Royal Tombs of the Joseon Dynasty

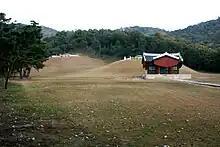

Seosamneung (literally translated to "The Three Western Tombs") is situated in Goyang, Gyeonggi Province, 20 km from Seoul. The cluster holds Hwireung (휘릉) (Queen Janggyeong, second wife of King Jungjong), Hyoreung (효릉) (King Injong and Queen Inseong) and Yereung (예릉) (King Cheoljong and Queen Cheorin). There are fifty other tombs, most notably Hoemyo (회묘) (Deposed Queen Yun, second wife of King Seongjong and the mother of Yeonsangun), Hyochangwon (효창원) (Crown Prince Munhyo), Sogyeongwon (소경원) (Crown Prince Sohyeon, situated in an undisclosed area) and Uiryeongwon (의령원) (Crown Prince Uiso). The cluster serves as resting place for many other princes and princesses, as well as three of King Jeongjo's concubines (including Royal Noble Consort Ui of the Changnyeong Seong clan), and a concubine of King Heonjong (Royal Noble Consort Gyeong of the Gwangsan Kim clan). Additionally, monuments built to house the royal placenta and umbilical cords (known as "taesil"), which had once been scattered all over Korea, have also been gathered here.